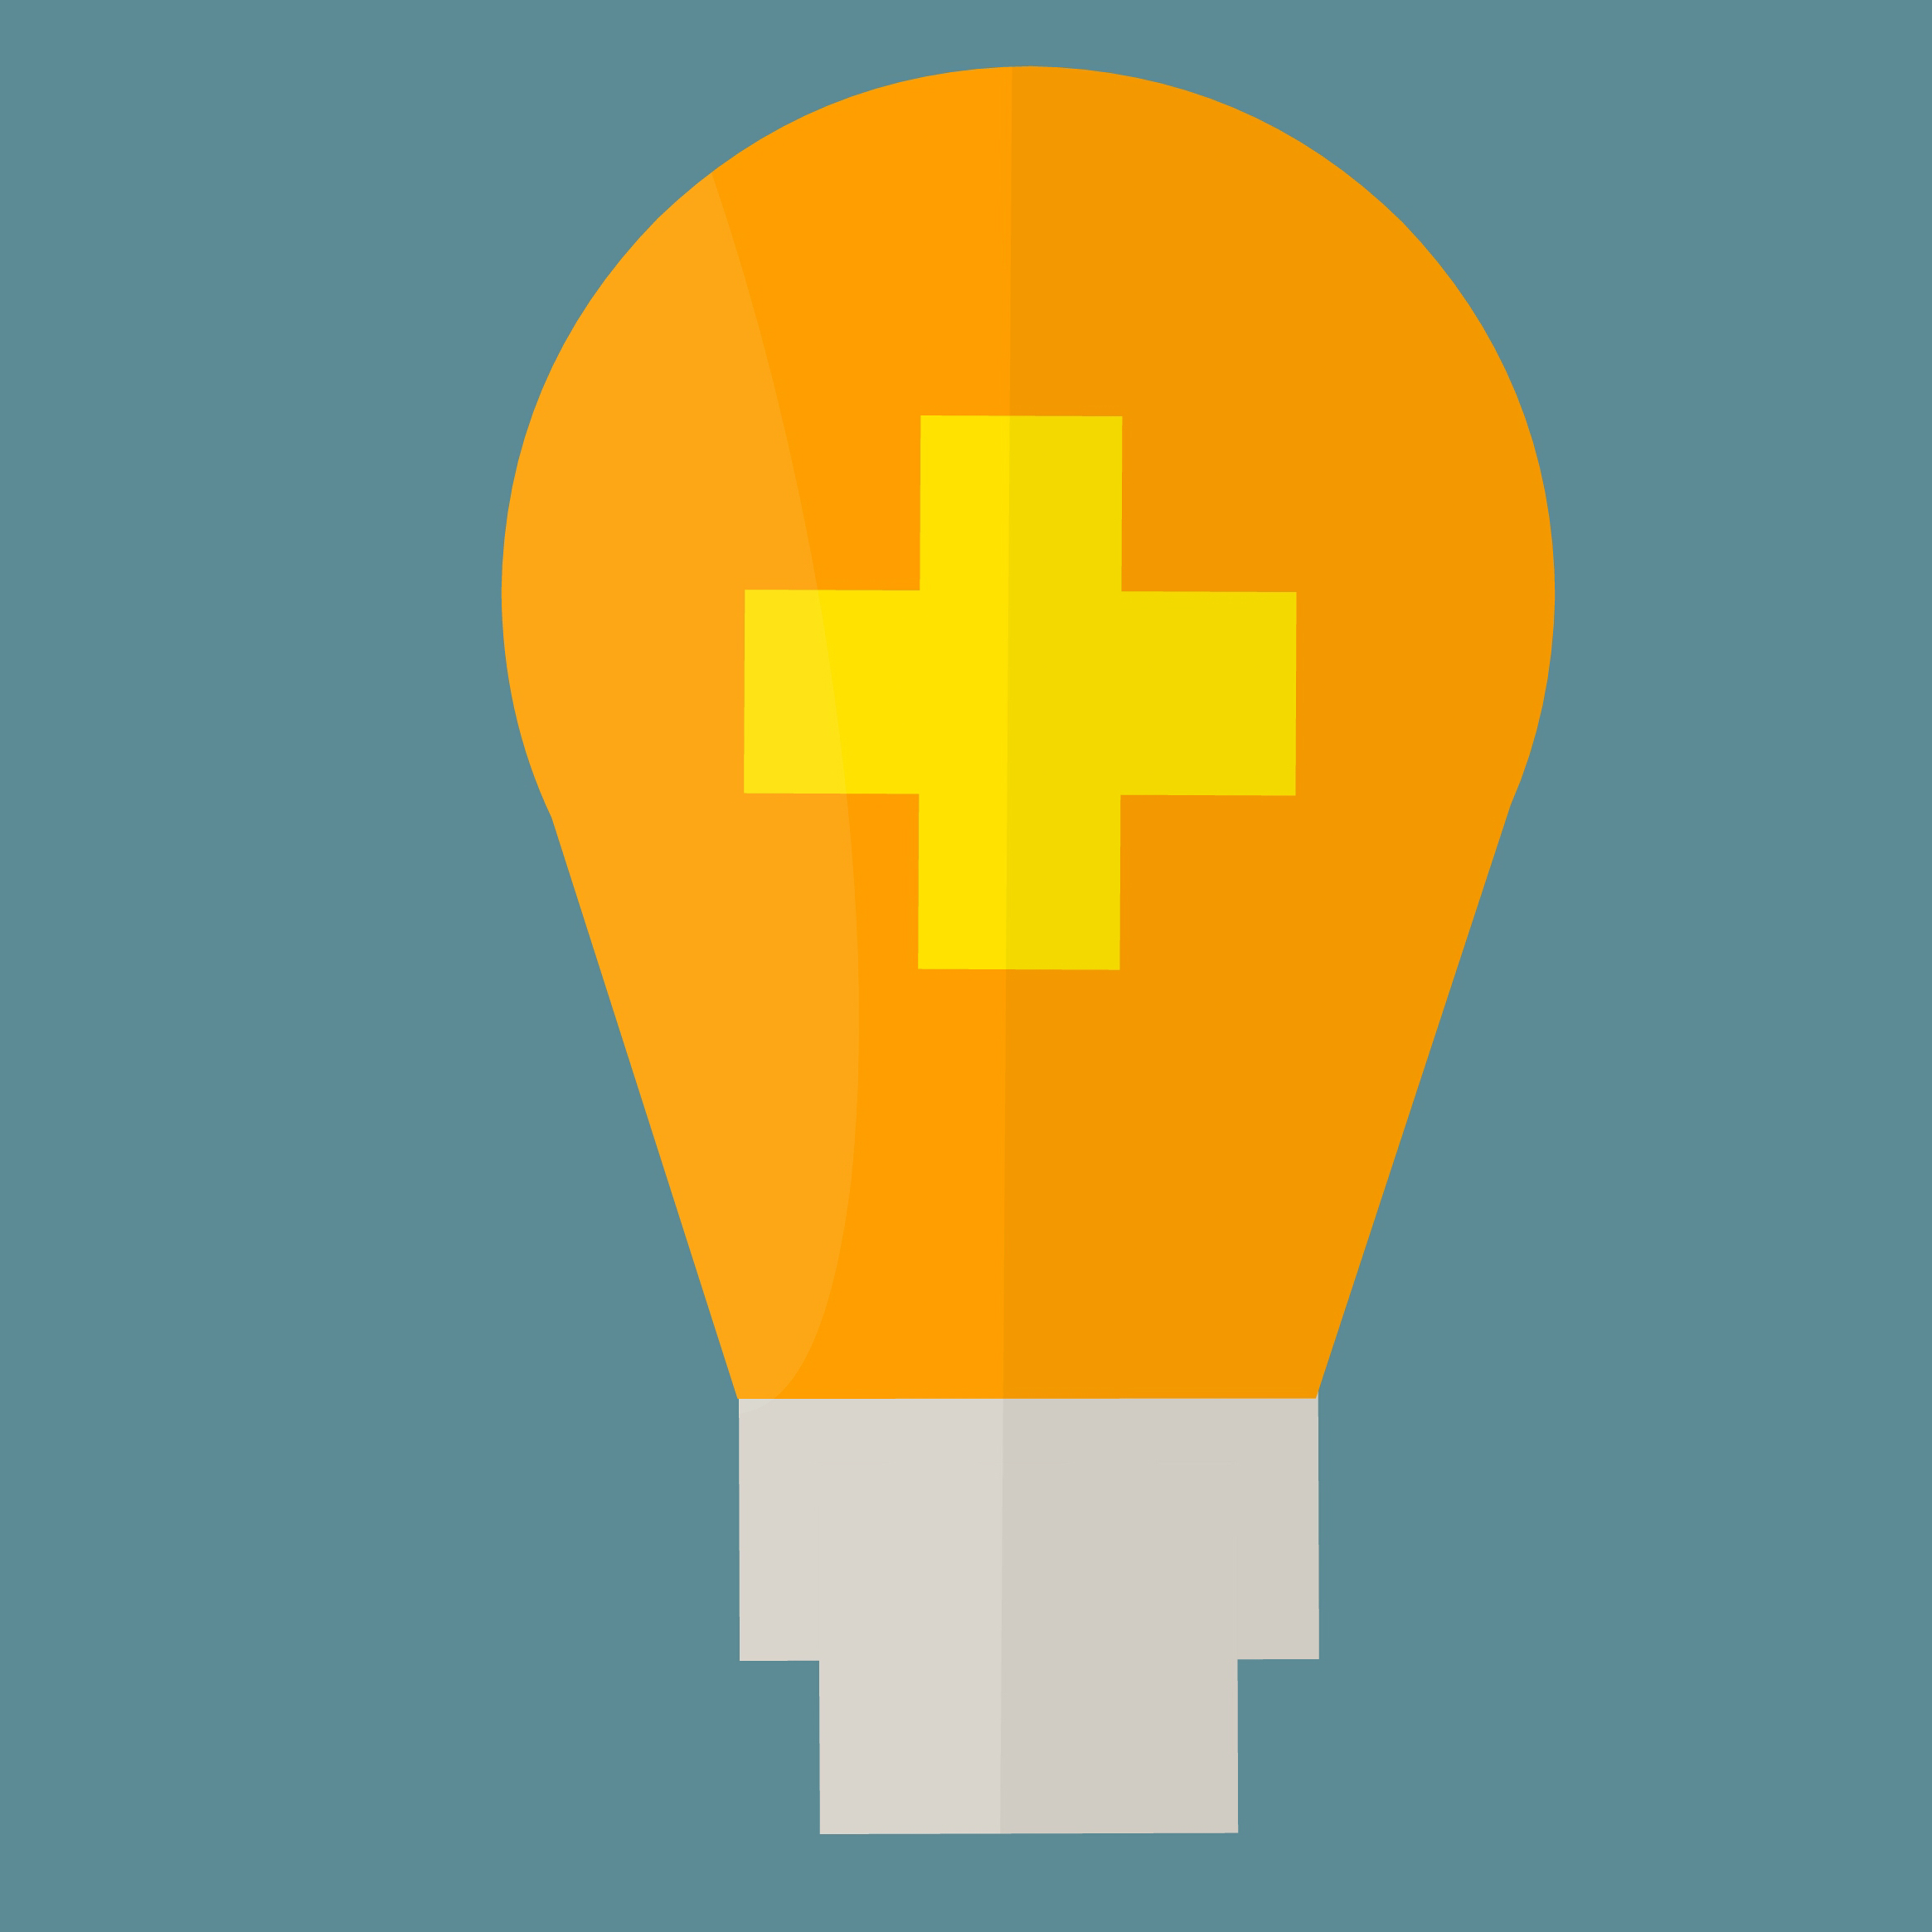
positive, thinking, icon, attitude, bulb, ideas, concept, creative, design, electric, energy, imagination, innovation, inspiration, intelligence, lightbulb, mind, motivation, plus, science, shiny, sign, solution, success, symbol, technology, think, tip, yellow, font, line, graphic design, graphics, logo, angle, computer wallpaper